Dicaelus

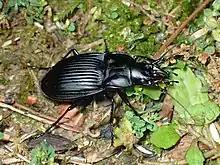
"Dicaelus dilatatus", Alabama

Dicaelus is a genus in the beetle family Carabidae. There are about 18 described species in "Dicaelus", found in North America.